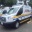
Label: ambulance